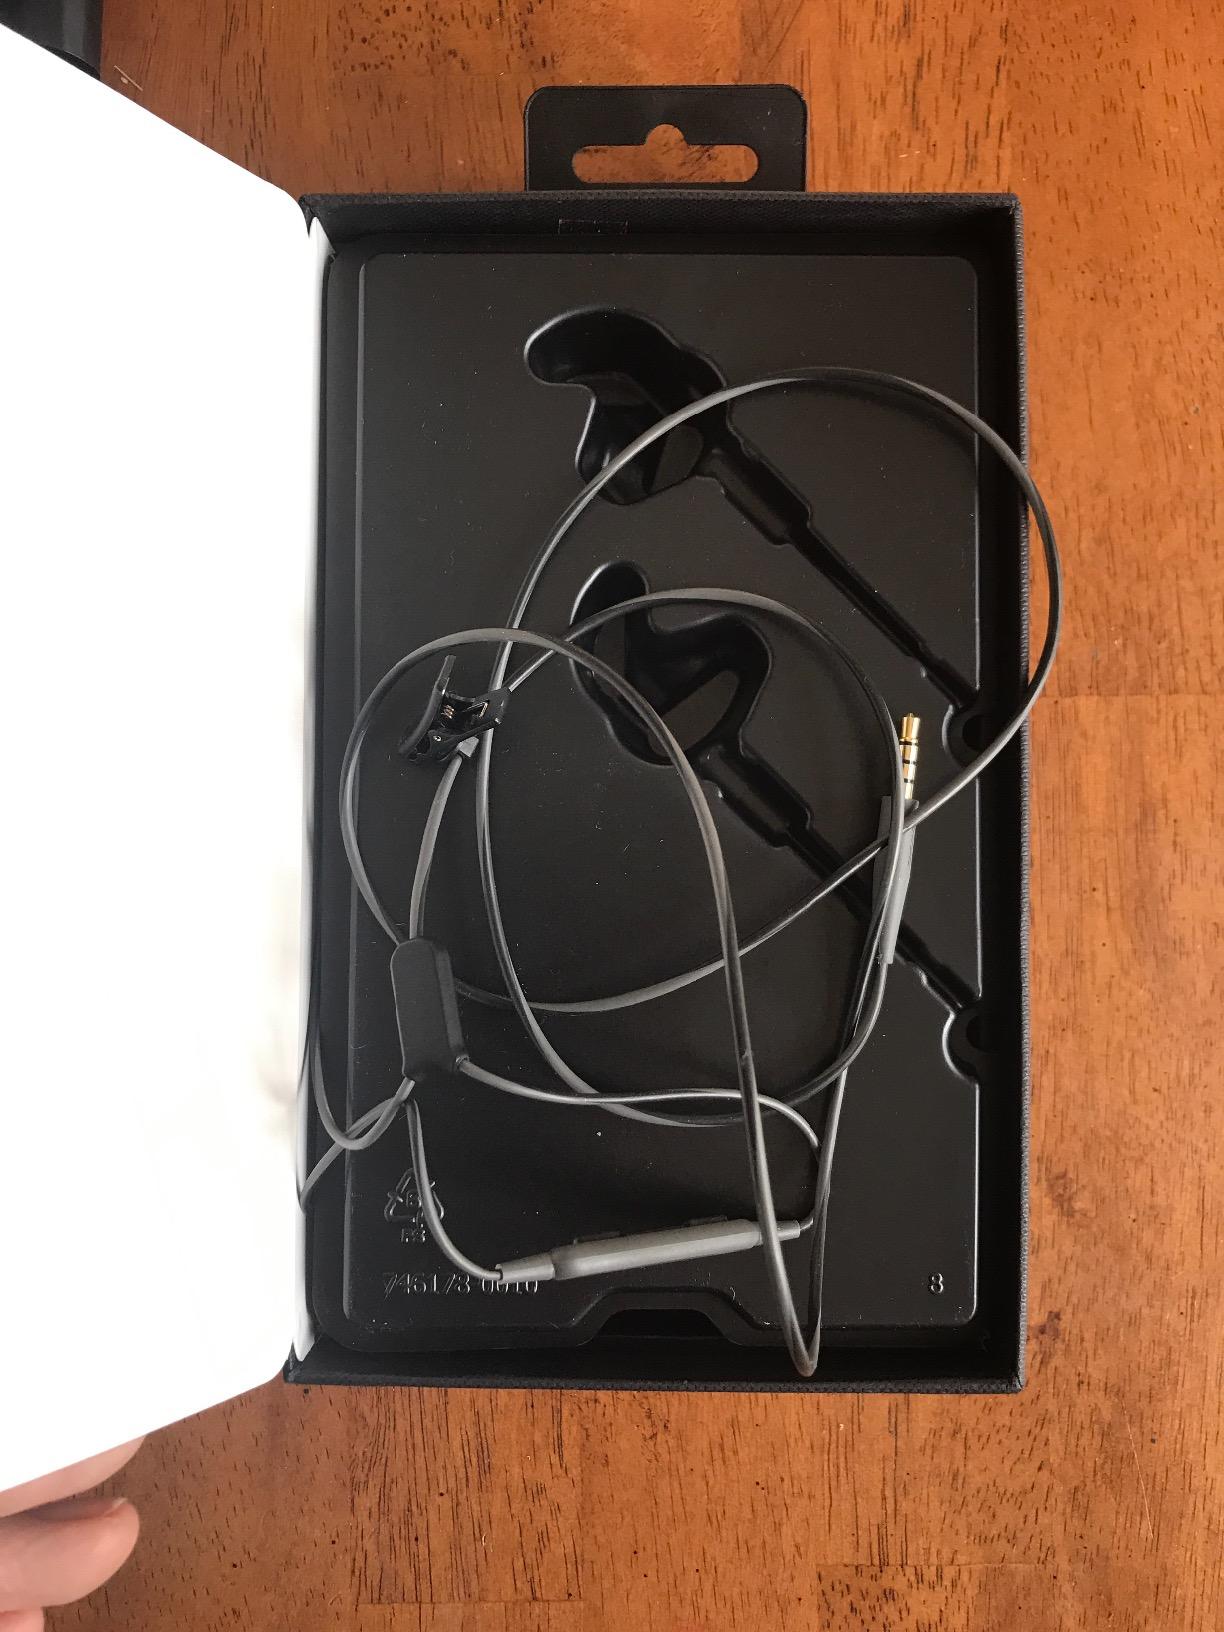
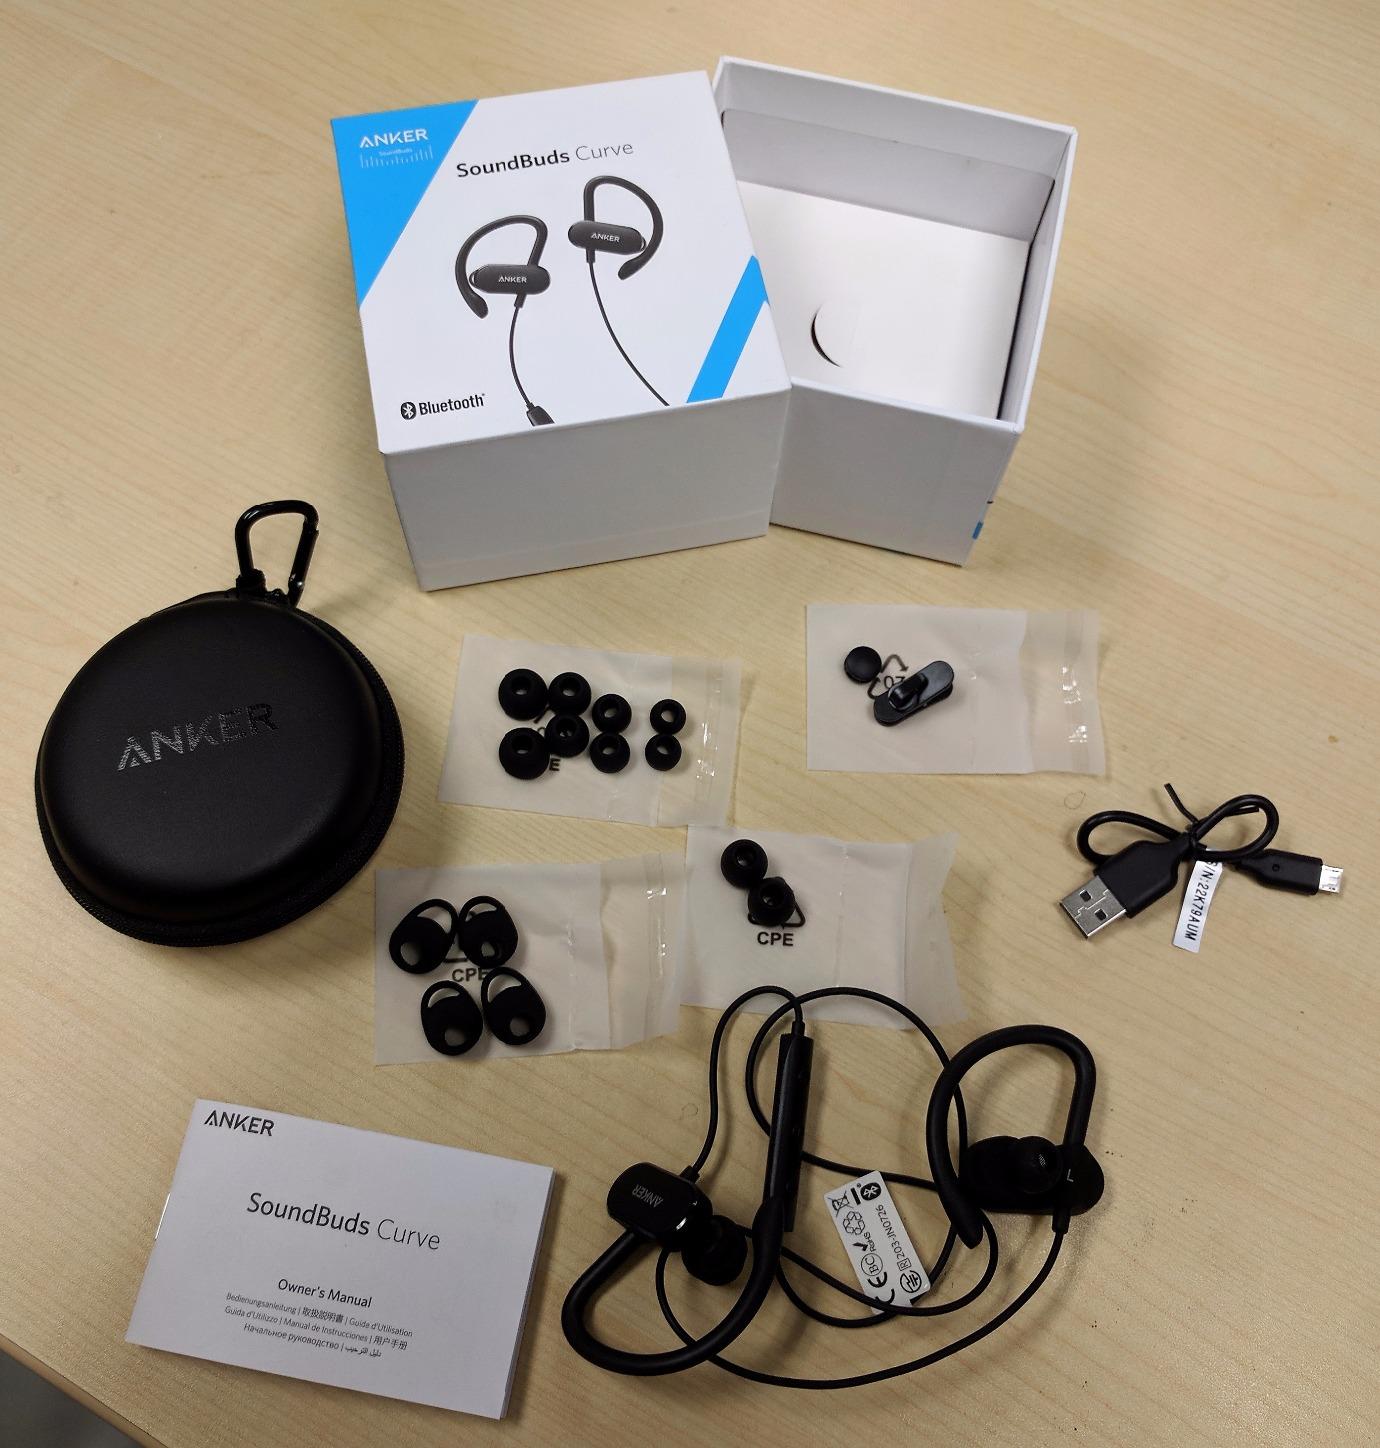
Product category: headphones
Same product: no